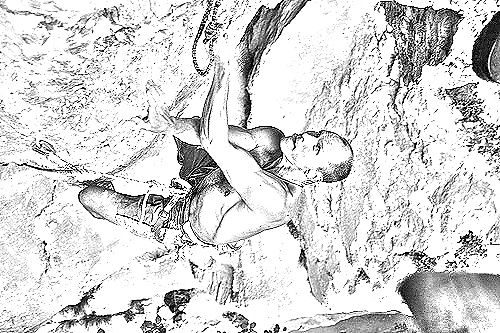
Portrait style: Sketch Portrait